Caterpillar Inc.

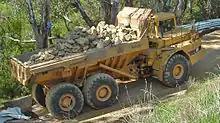
Caterpillar D350D articulated off-road truck

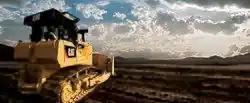
Cat D7E Electric Drive Dozer becomes the first electrically-driven dozer in the construction industry to use alternating current, 2009.

The Caterpillar Defence Products subsidiary, headquartered in Shrewsbury, United Kingdom, provides diesel engines, automatic transmissions, and other parts for the UK's Titan armored bridge layer, Trojan combat engineering tank, Terrier combat engineering vehicles, and tank transporters; the Romanian MLI-84 armored personnel carrier; and the Swiss Piranha III light armored vehicle, which is currently being developed for use by American light armored formations; large fleets of military trucks in both the U.S. and UK; and the CV90 family of infantry fighting vehicles used by the armies of Sweden, Norway, Finland, Switzerland, the Netherlands, and Denmark.